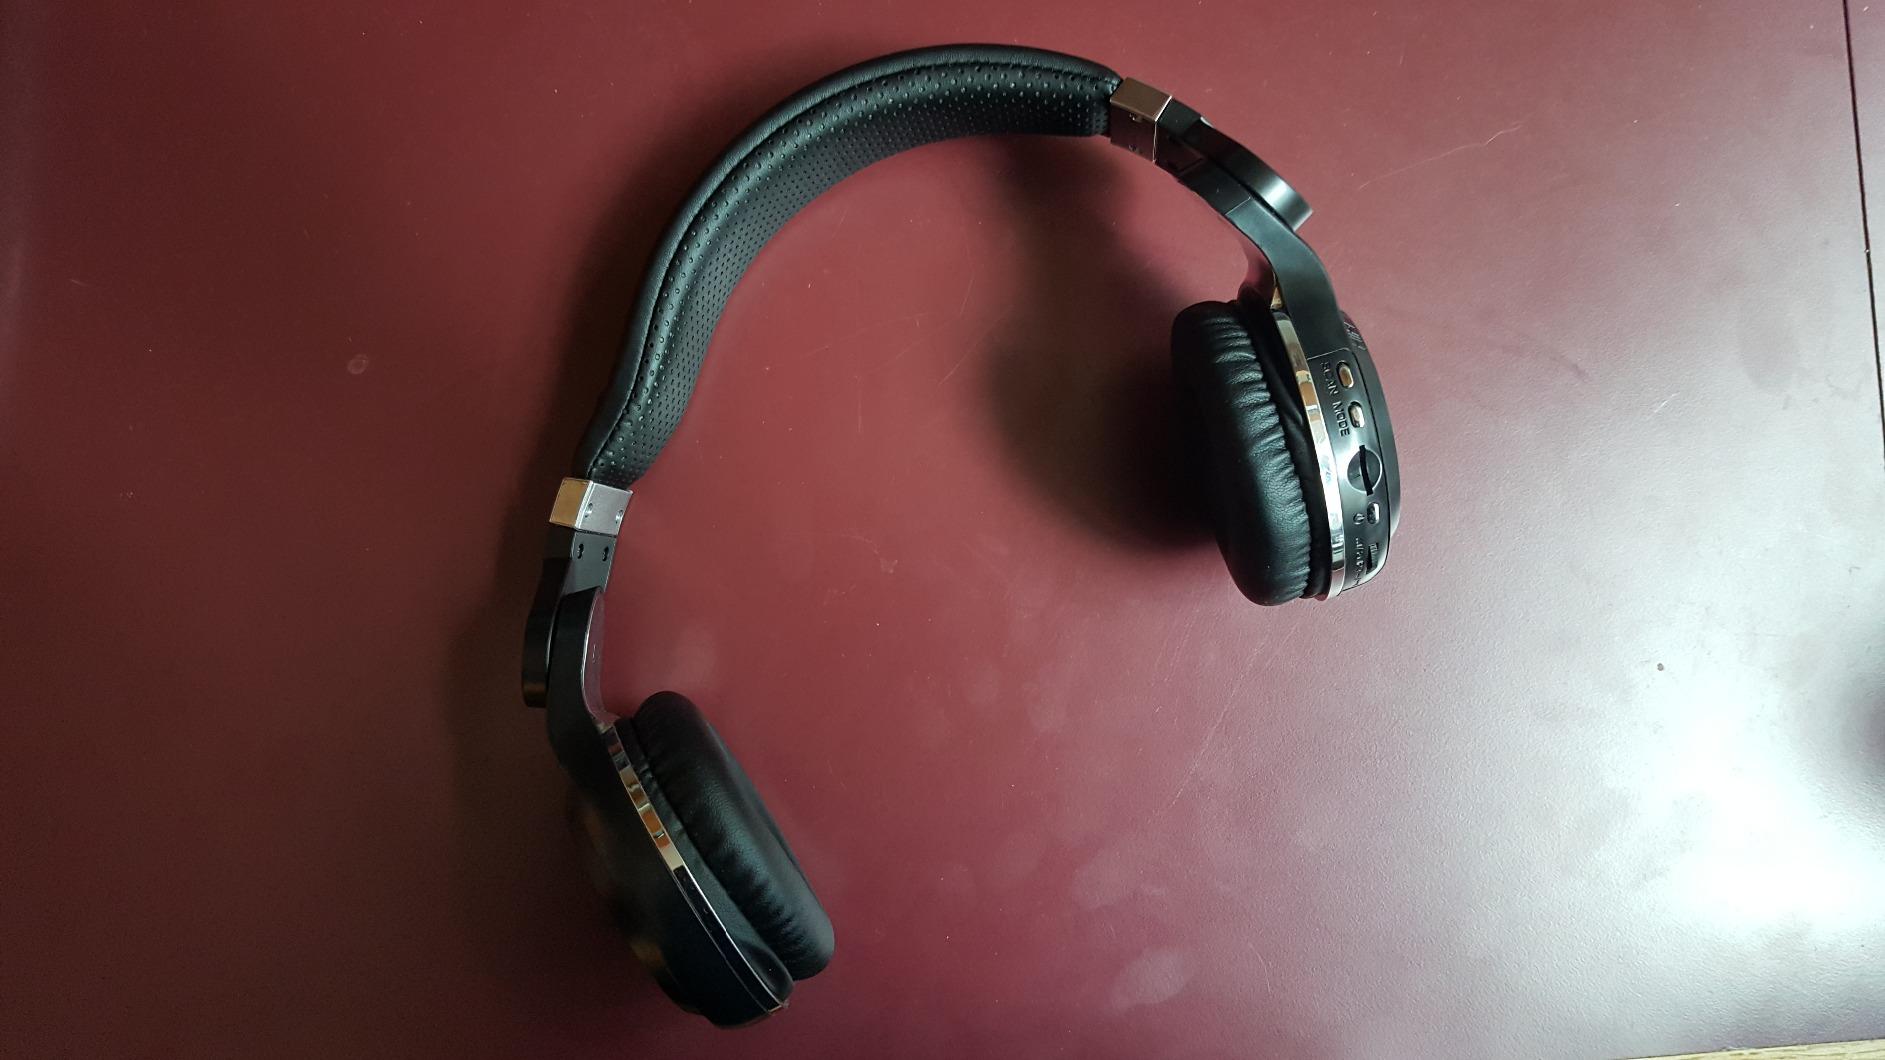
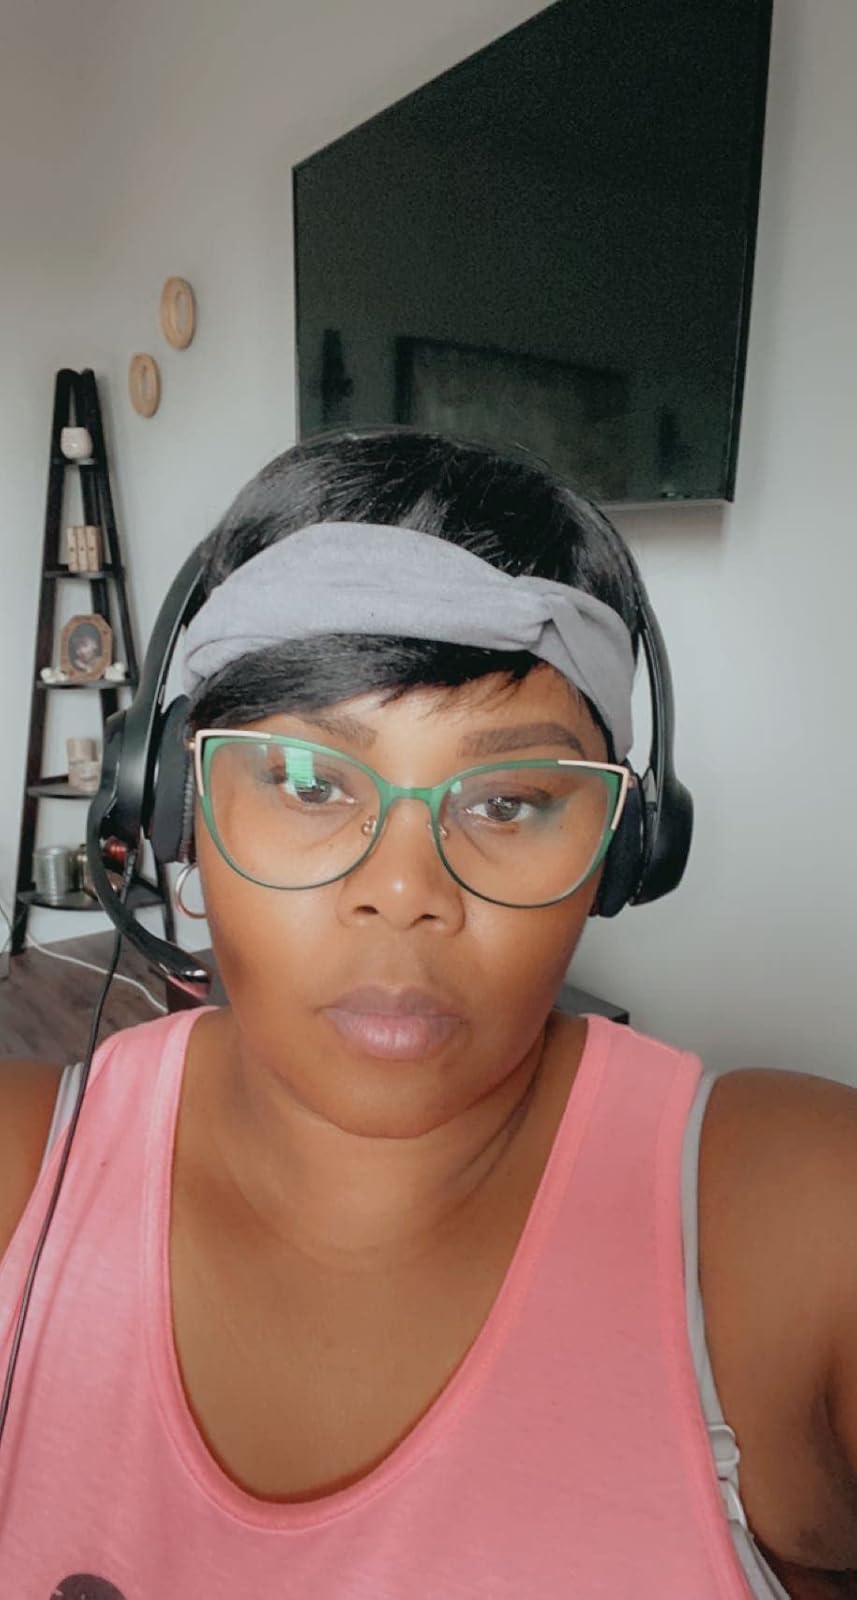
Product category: headphones
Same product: no